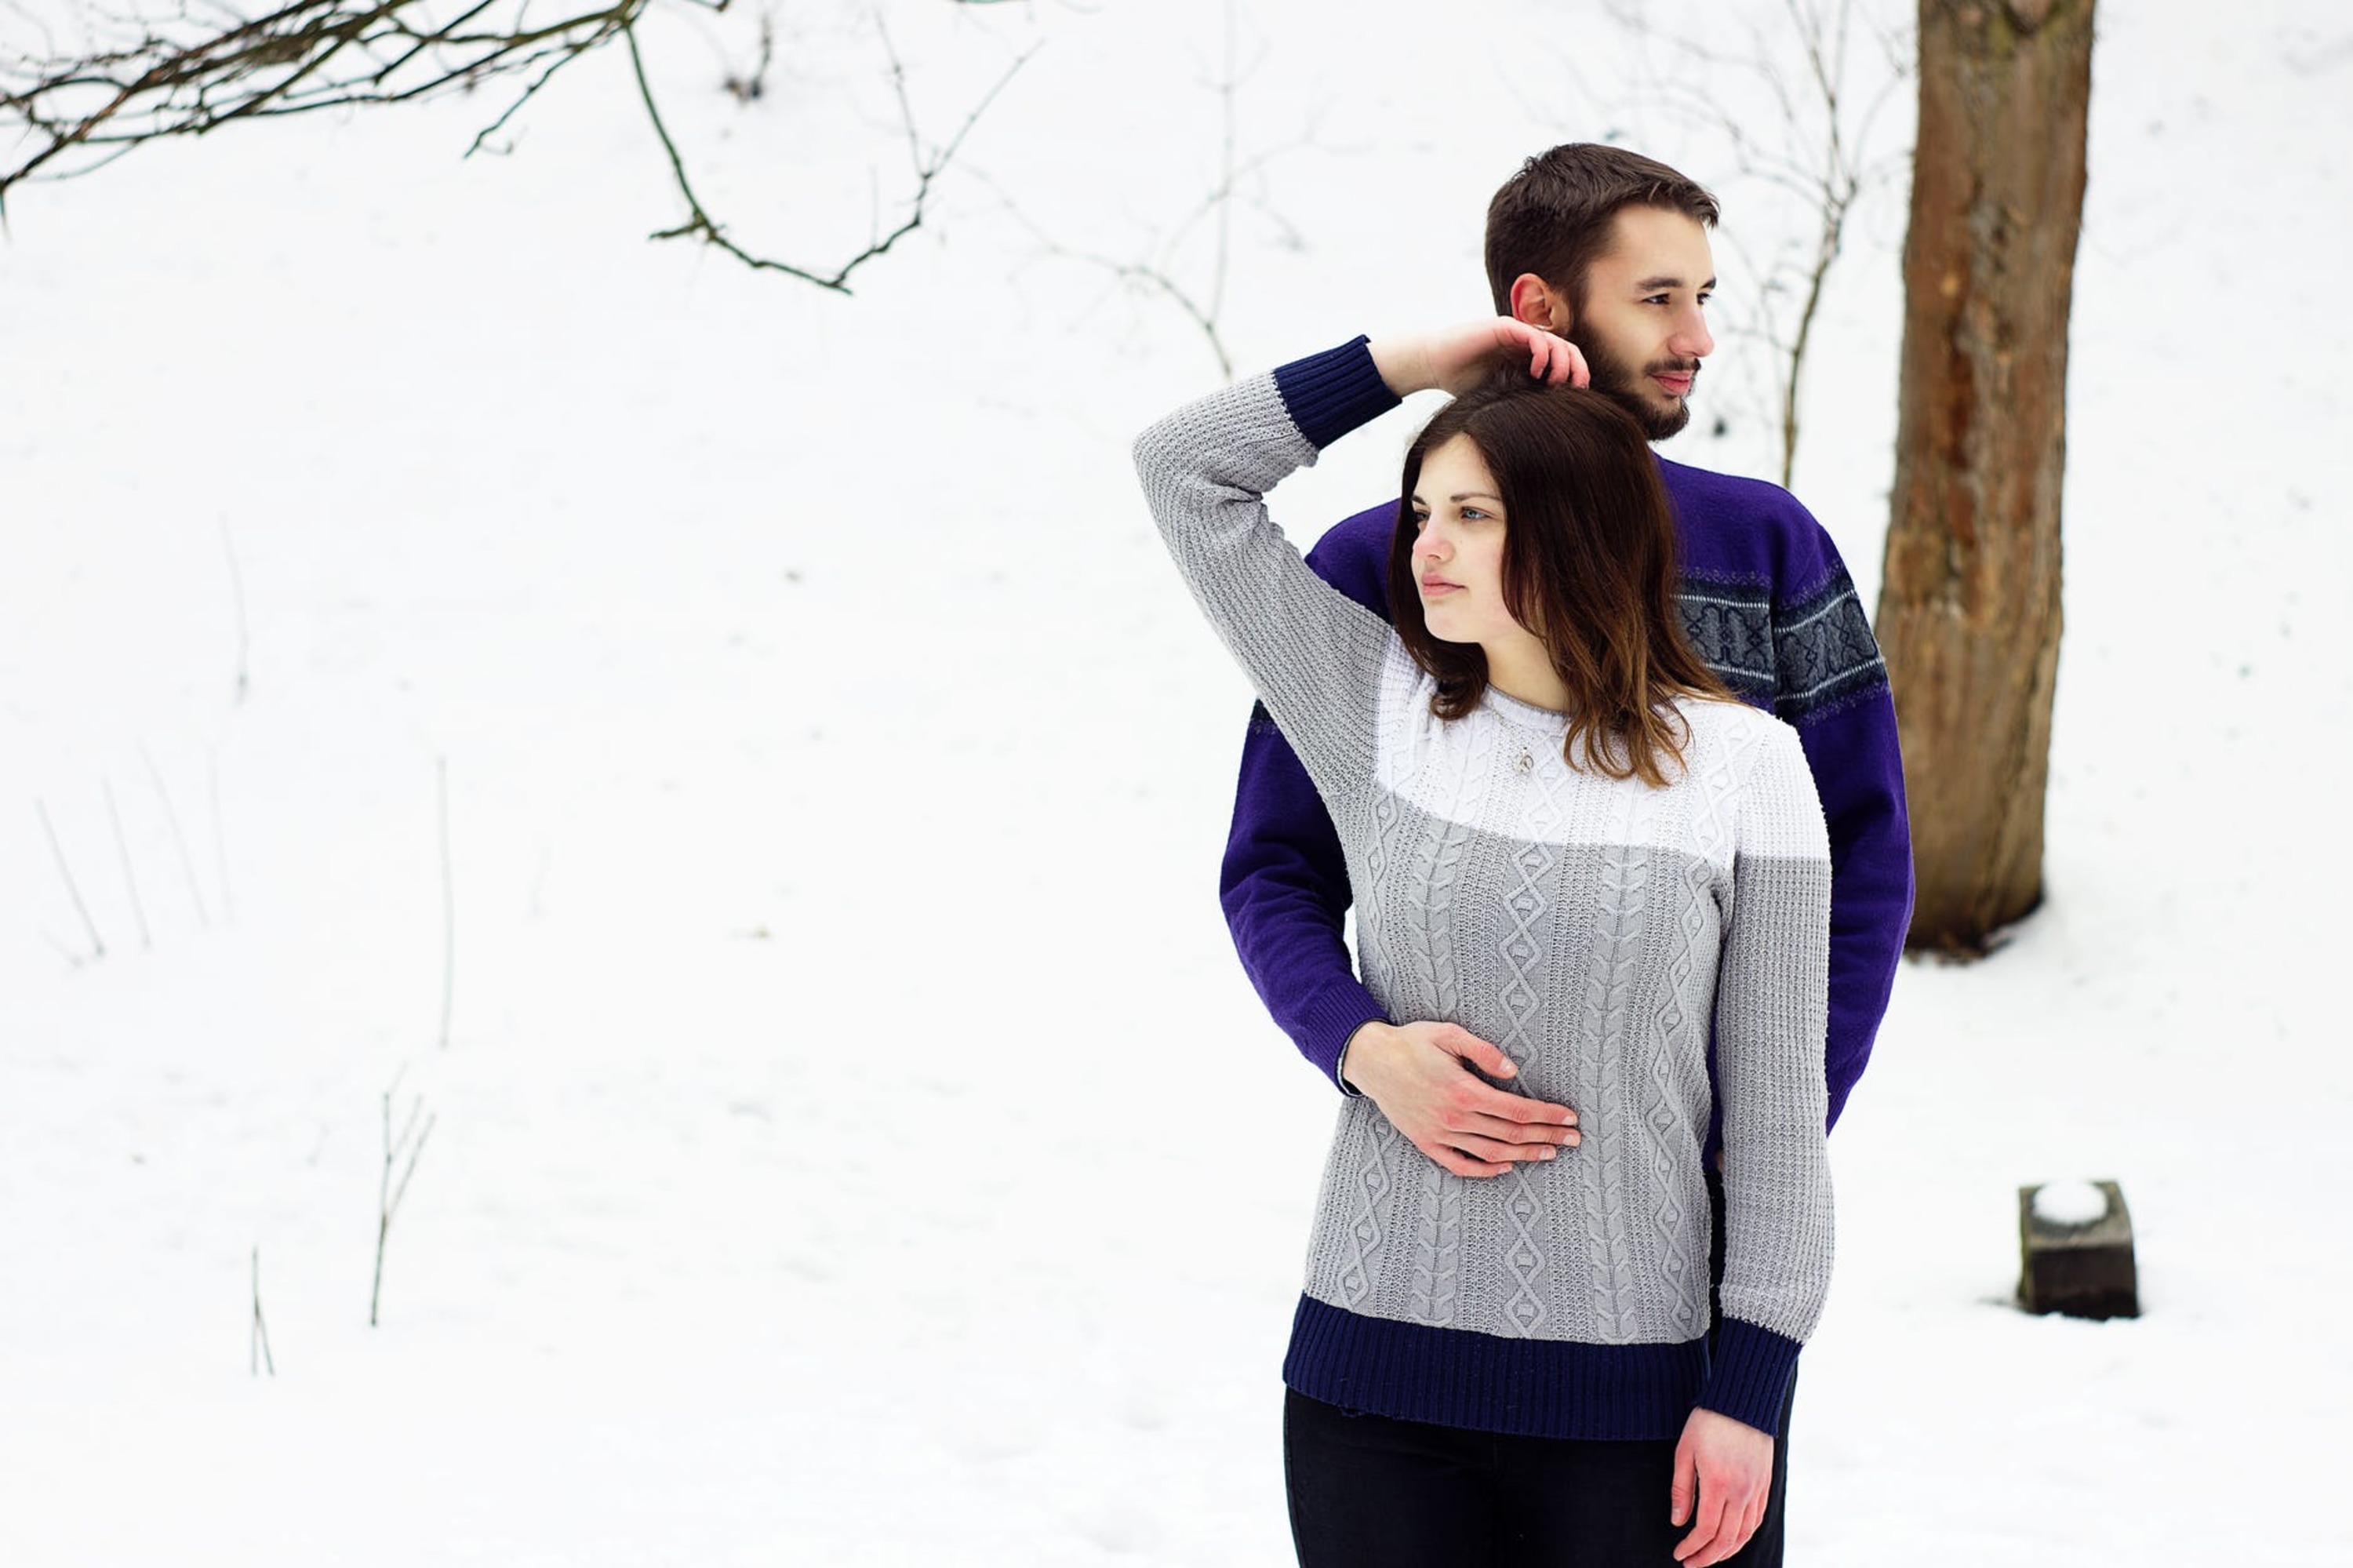
couple, smile, snow, human body, neck, flash photography, sleeve, street fashion, gesture, happy, People in nature, freezing, twig, waist, denim, eyewear, fun, electric blue, travel, winter, event, recreation, fur, pattern, magenta, leisure, fashion accessory, t shirt, portrait photography, Playing in the snow, top, wool, sitting, photo shoot, beanie, child